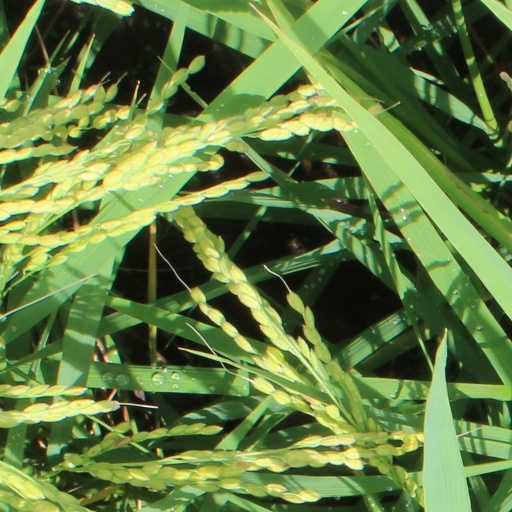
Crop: rice